Tatooine

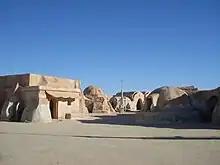
Mos Espa filming location near Tozeur

Because Tatooine features so prominently in the "Star Wars" film series, a wide range of locations has been represented on-screen.